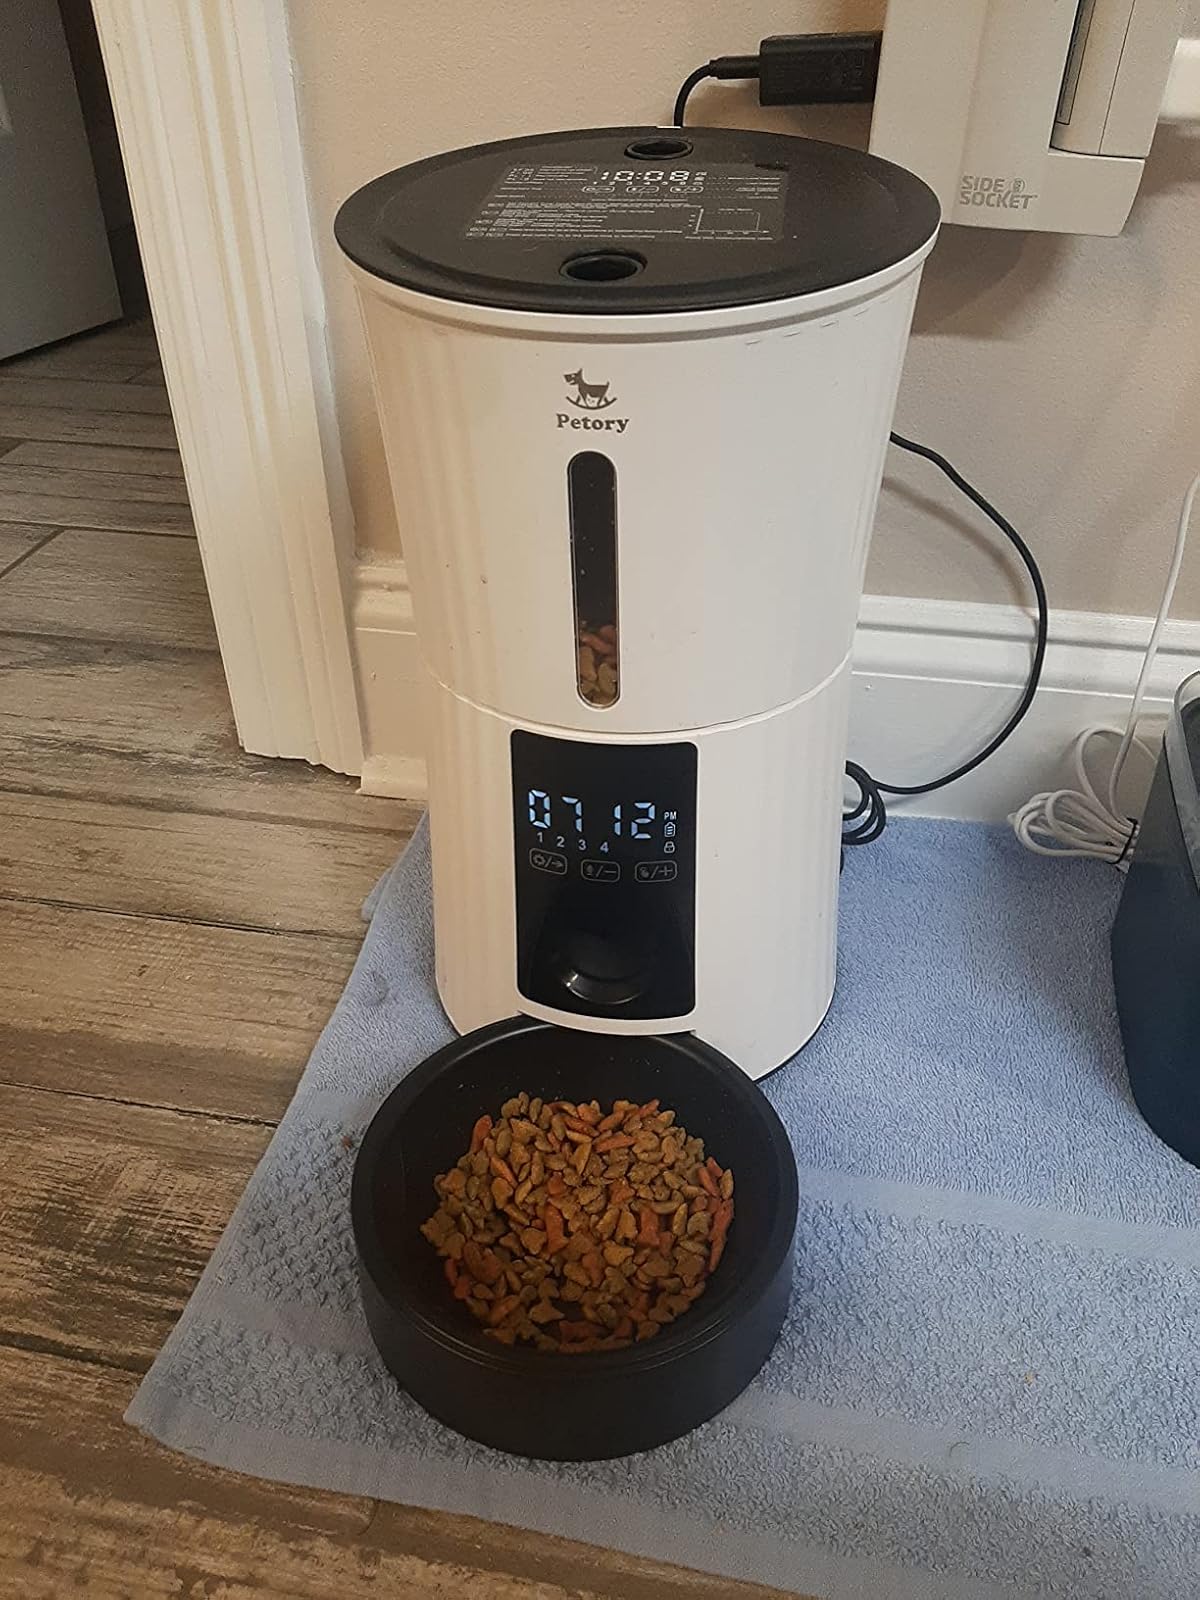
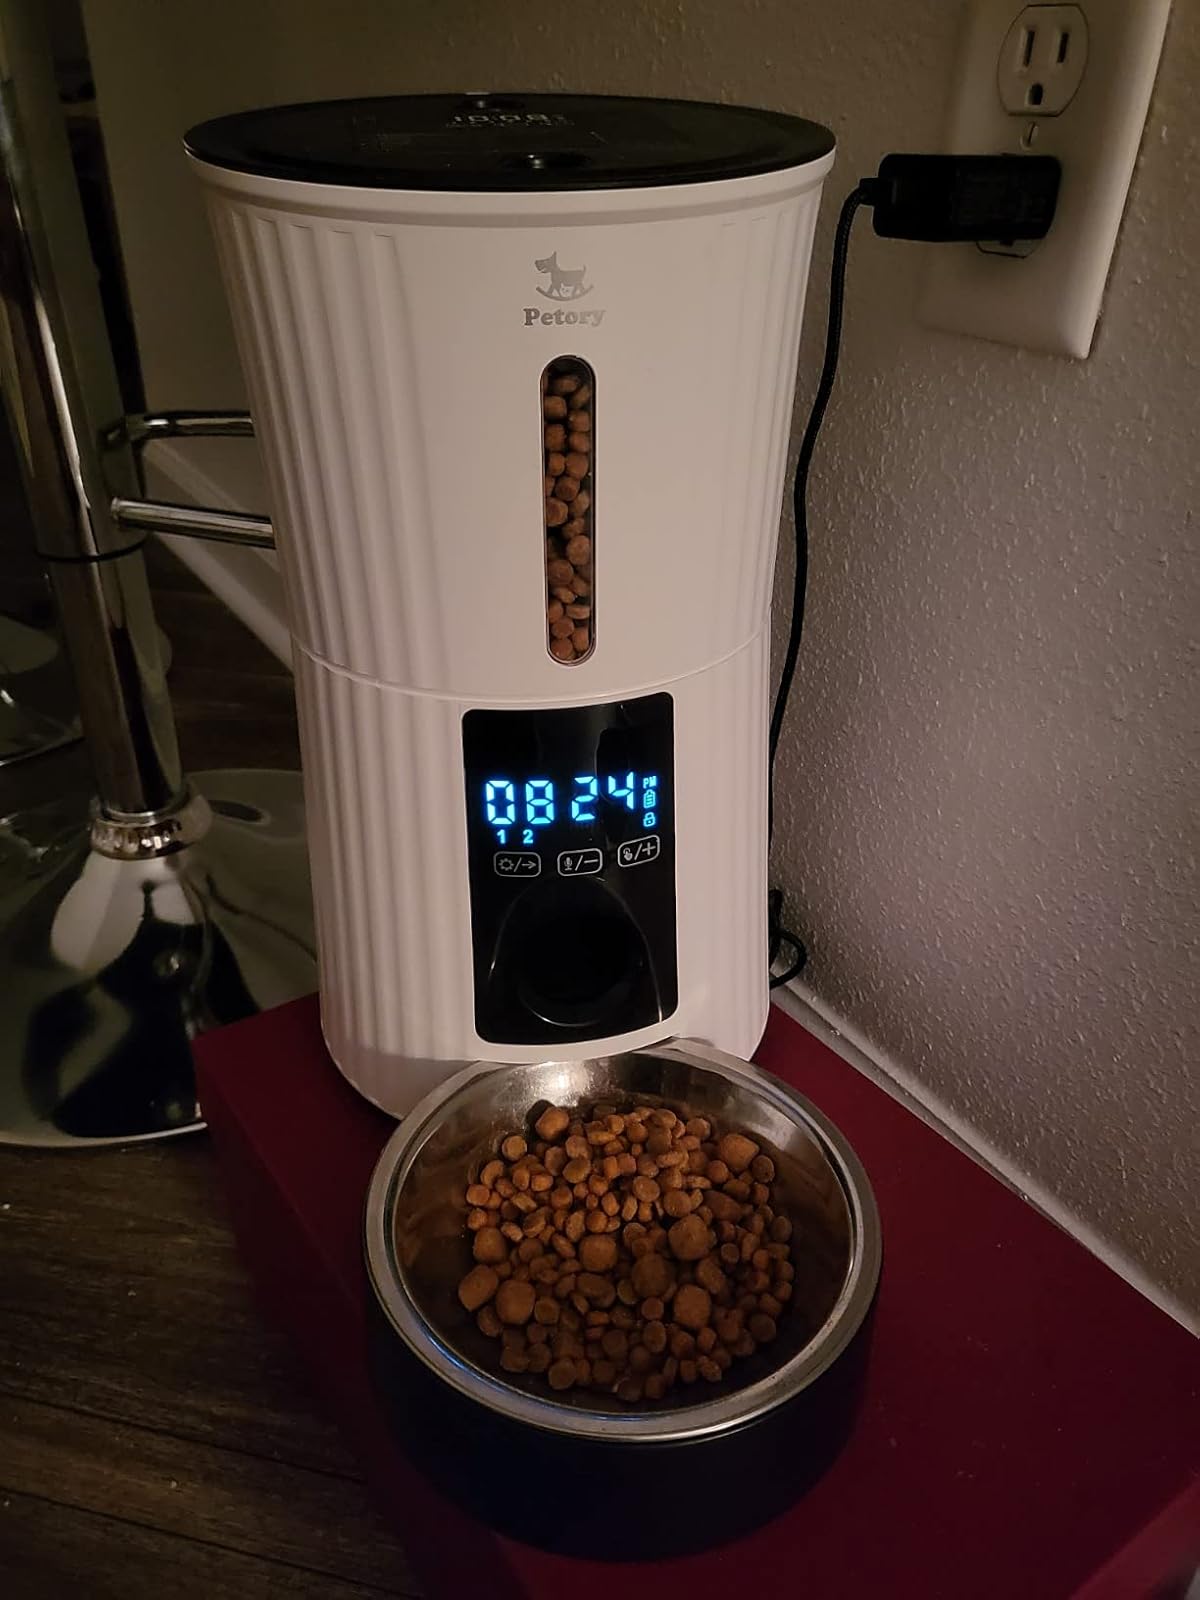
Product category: items_feeder
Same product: yes